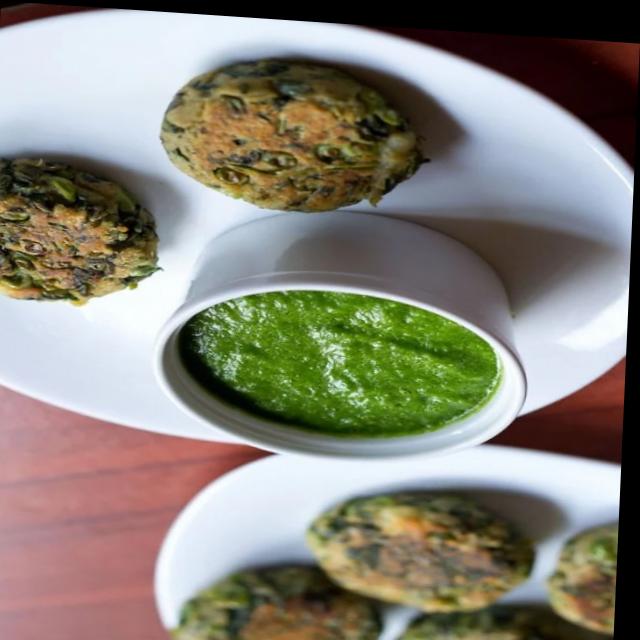
Dish: green_chutney